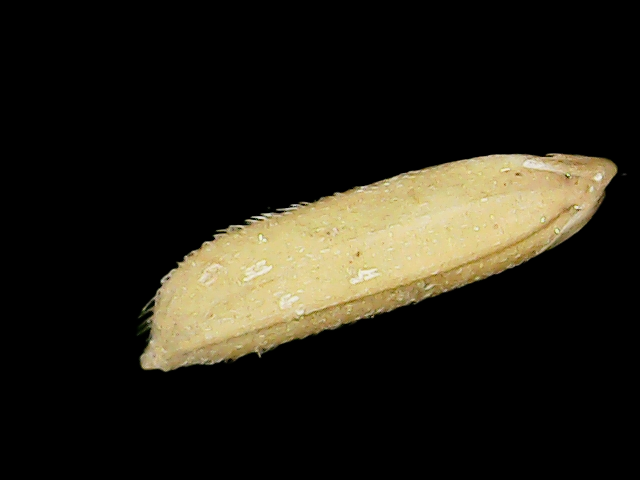
Rice variety: Binadhan16